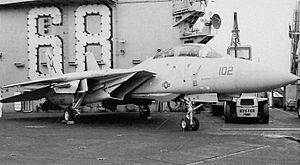
Store Syrte-episoden (1981) / Episoden
Fast Eagle 102 - det ene af de to F-14 Tomcat fly på dækket af USS Nimitz umiddelbart efter hændelsen.
Den 1. Store Syrte-episode udspillede sig den 19. august 1981 og kulminerede med to amerikanske F-14 Tomcats skød to libyske Sukhoj Su-17 Fitter ned.